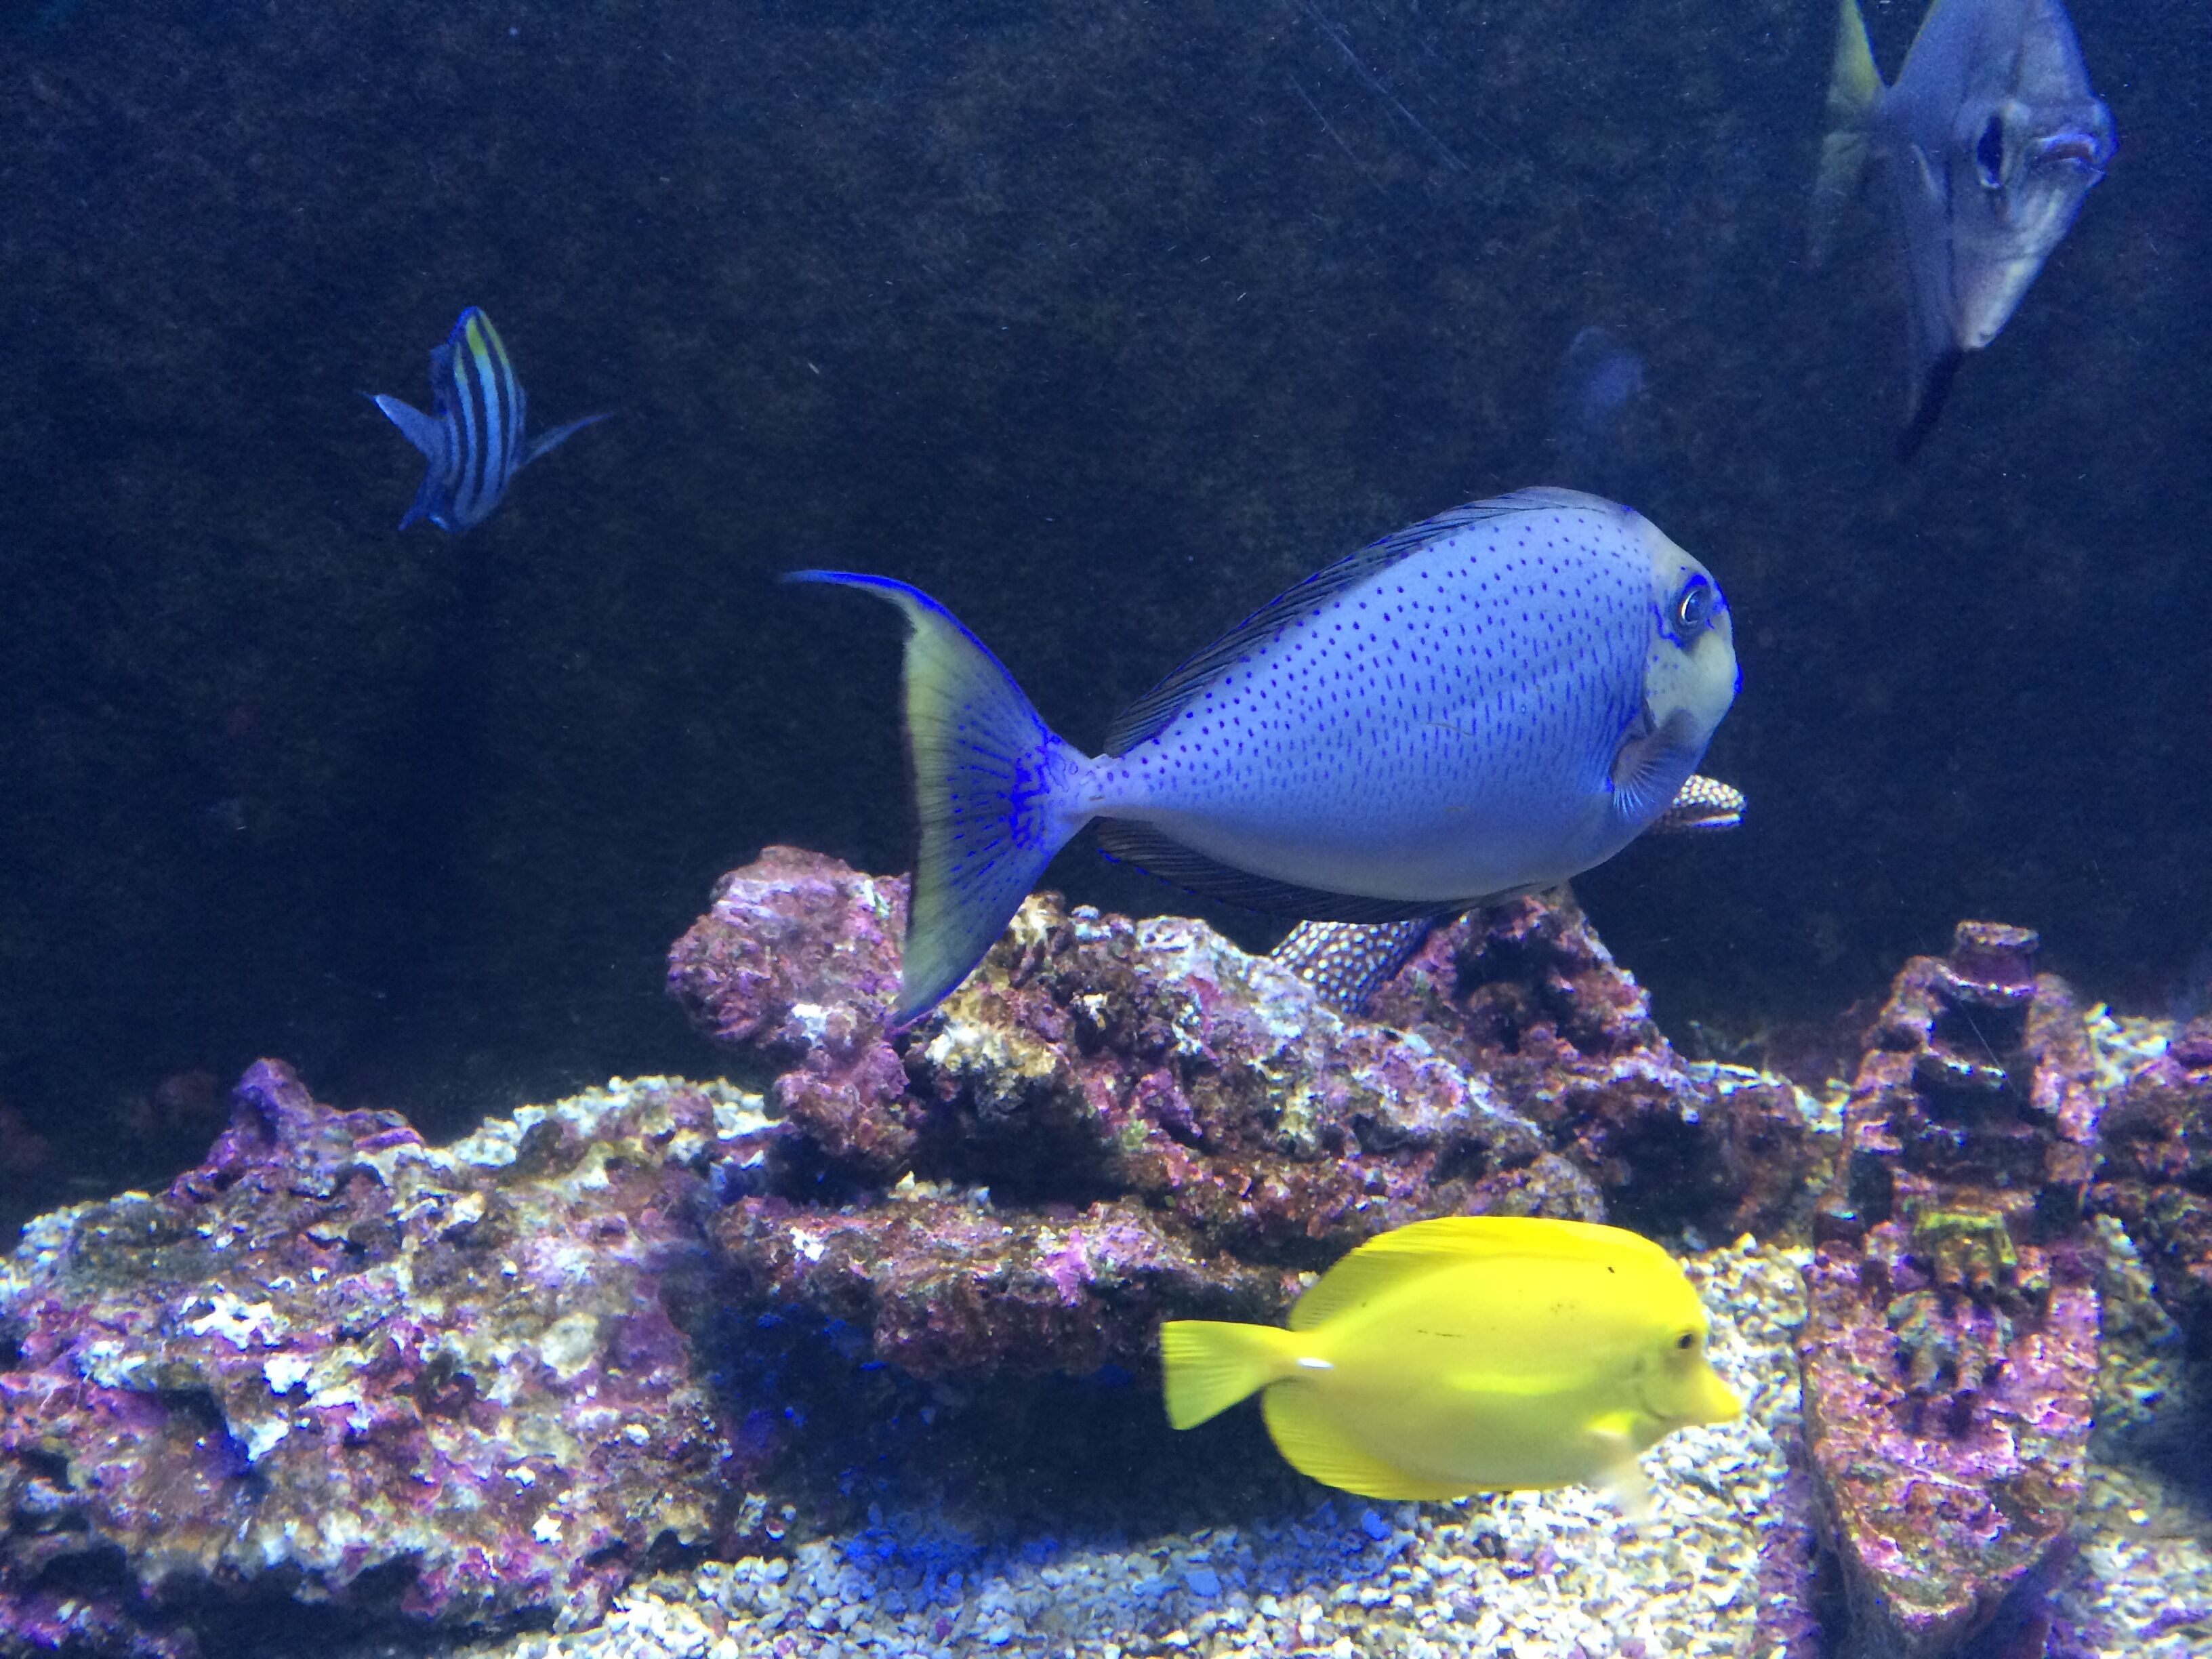
sea, underwater, biology, fish, coral reef, reef, aquarium, organism, in the water, marine fish, marine biology, coral reef fish, deep sea fish, pomacentridae, freshwater aquarium, pomacanthidae